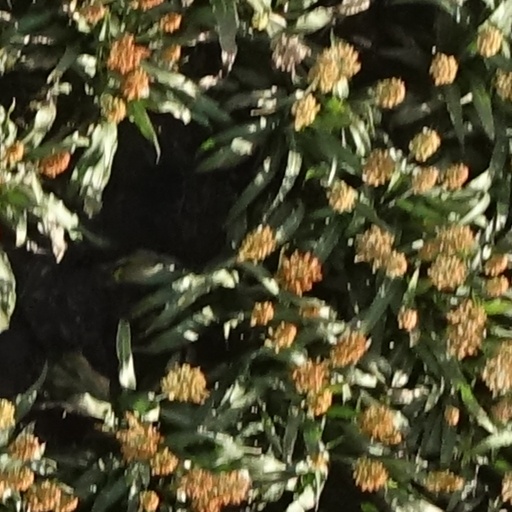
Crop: sorghum